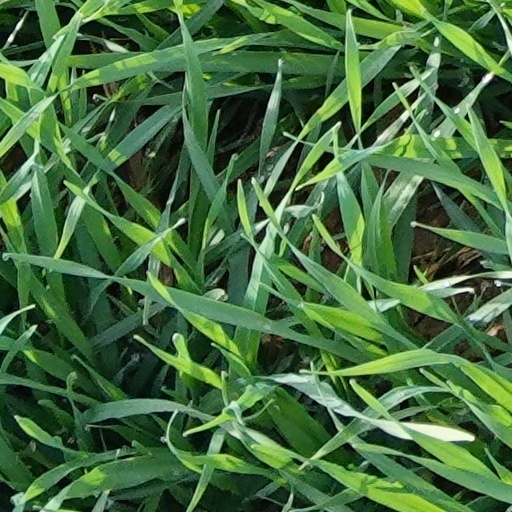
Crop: wheat